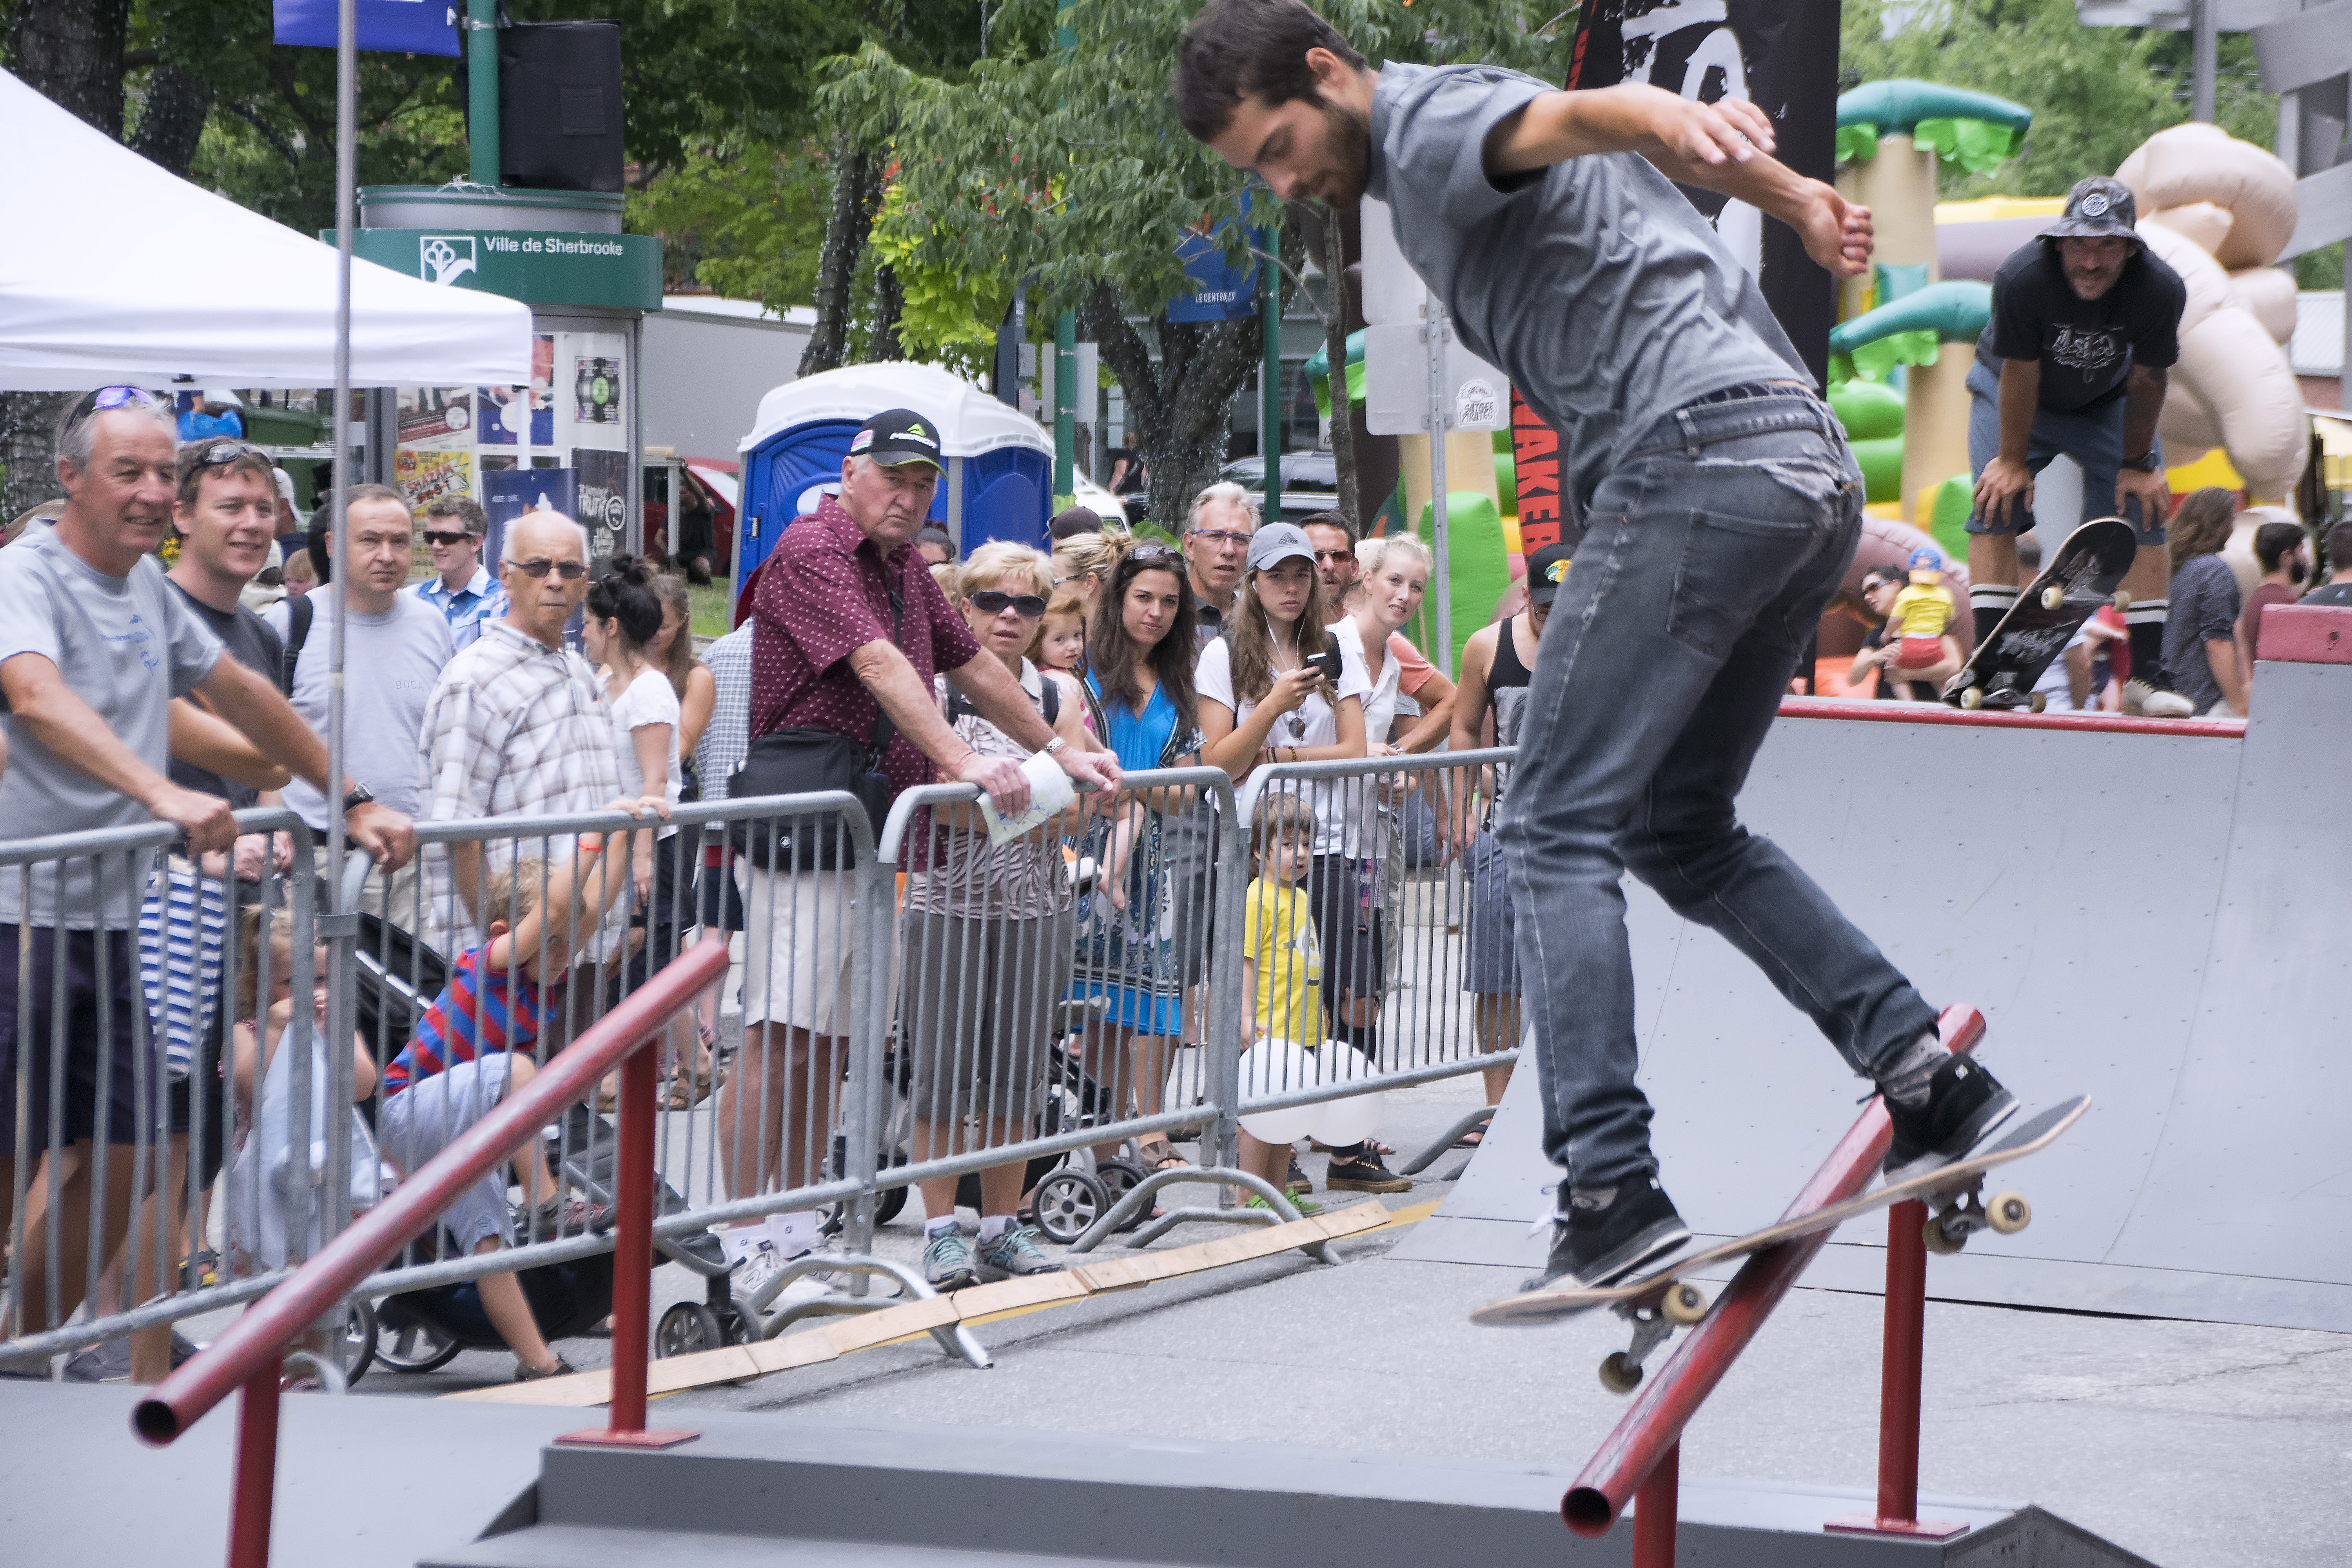
urban, graffiti, art, sports, canada, quebec, sherbrooke, urbain, amalgam, bicycle motocross, freestyle bmx, endurance sports